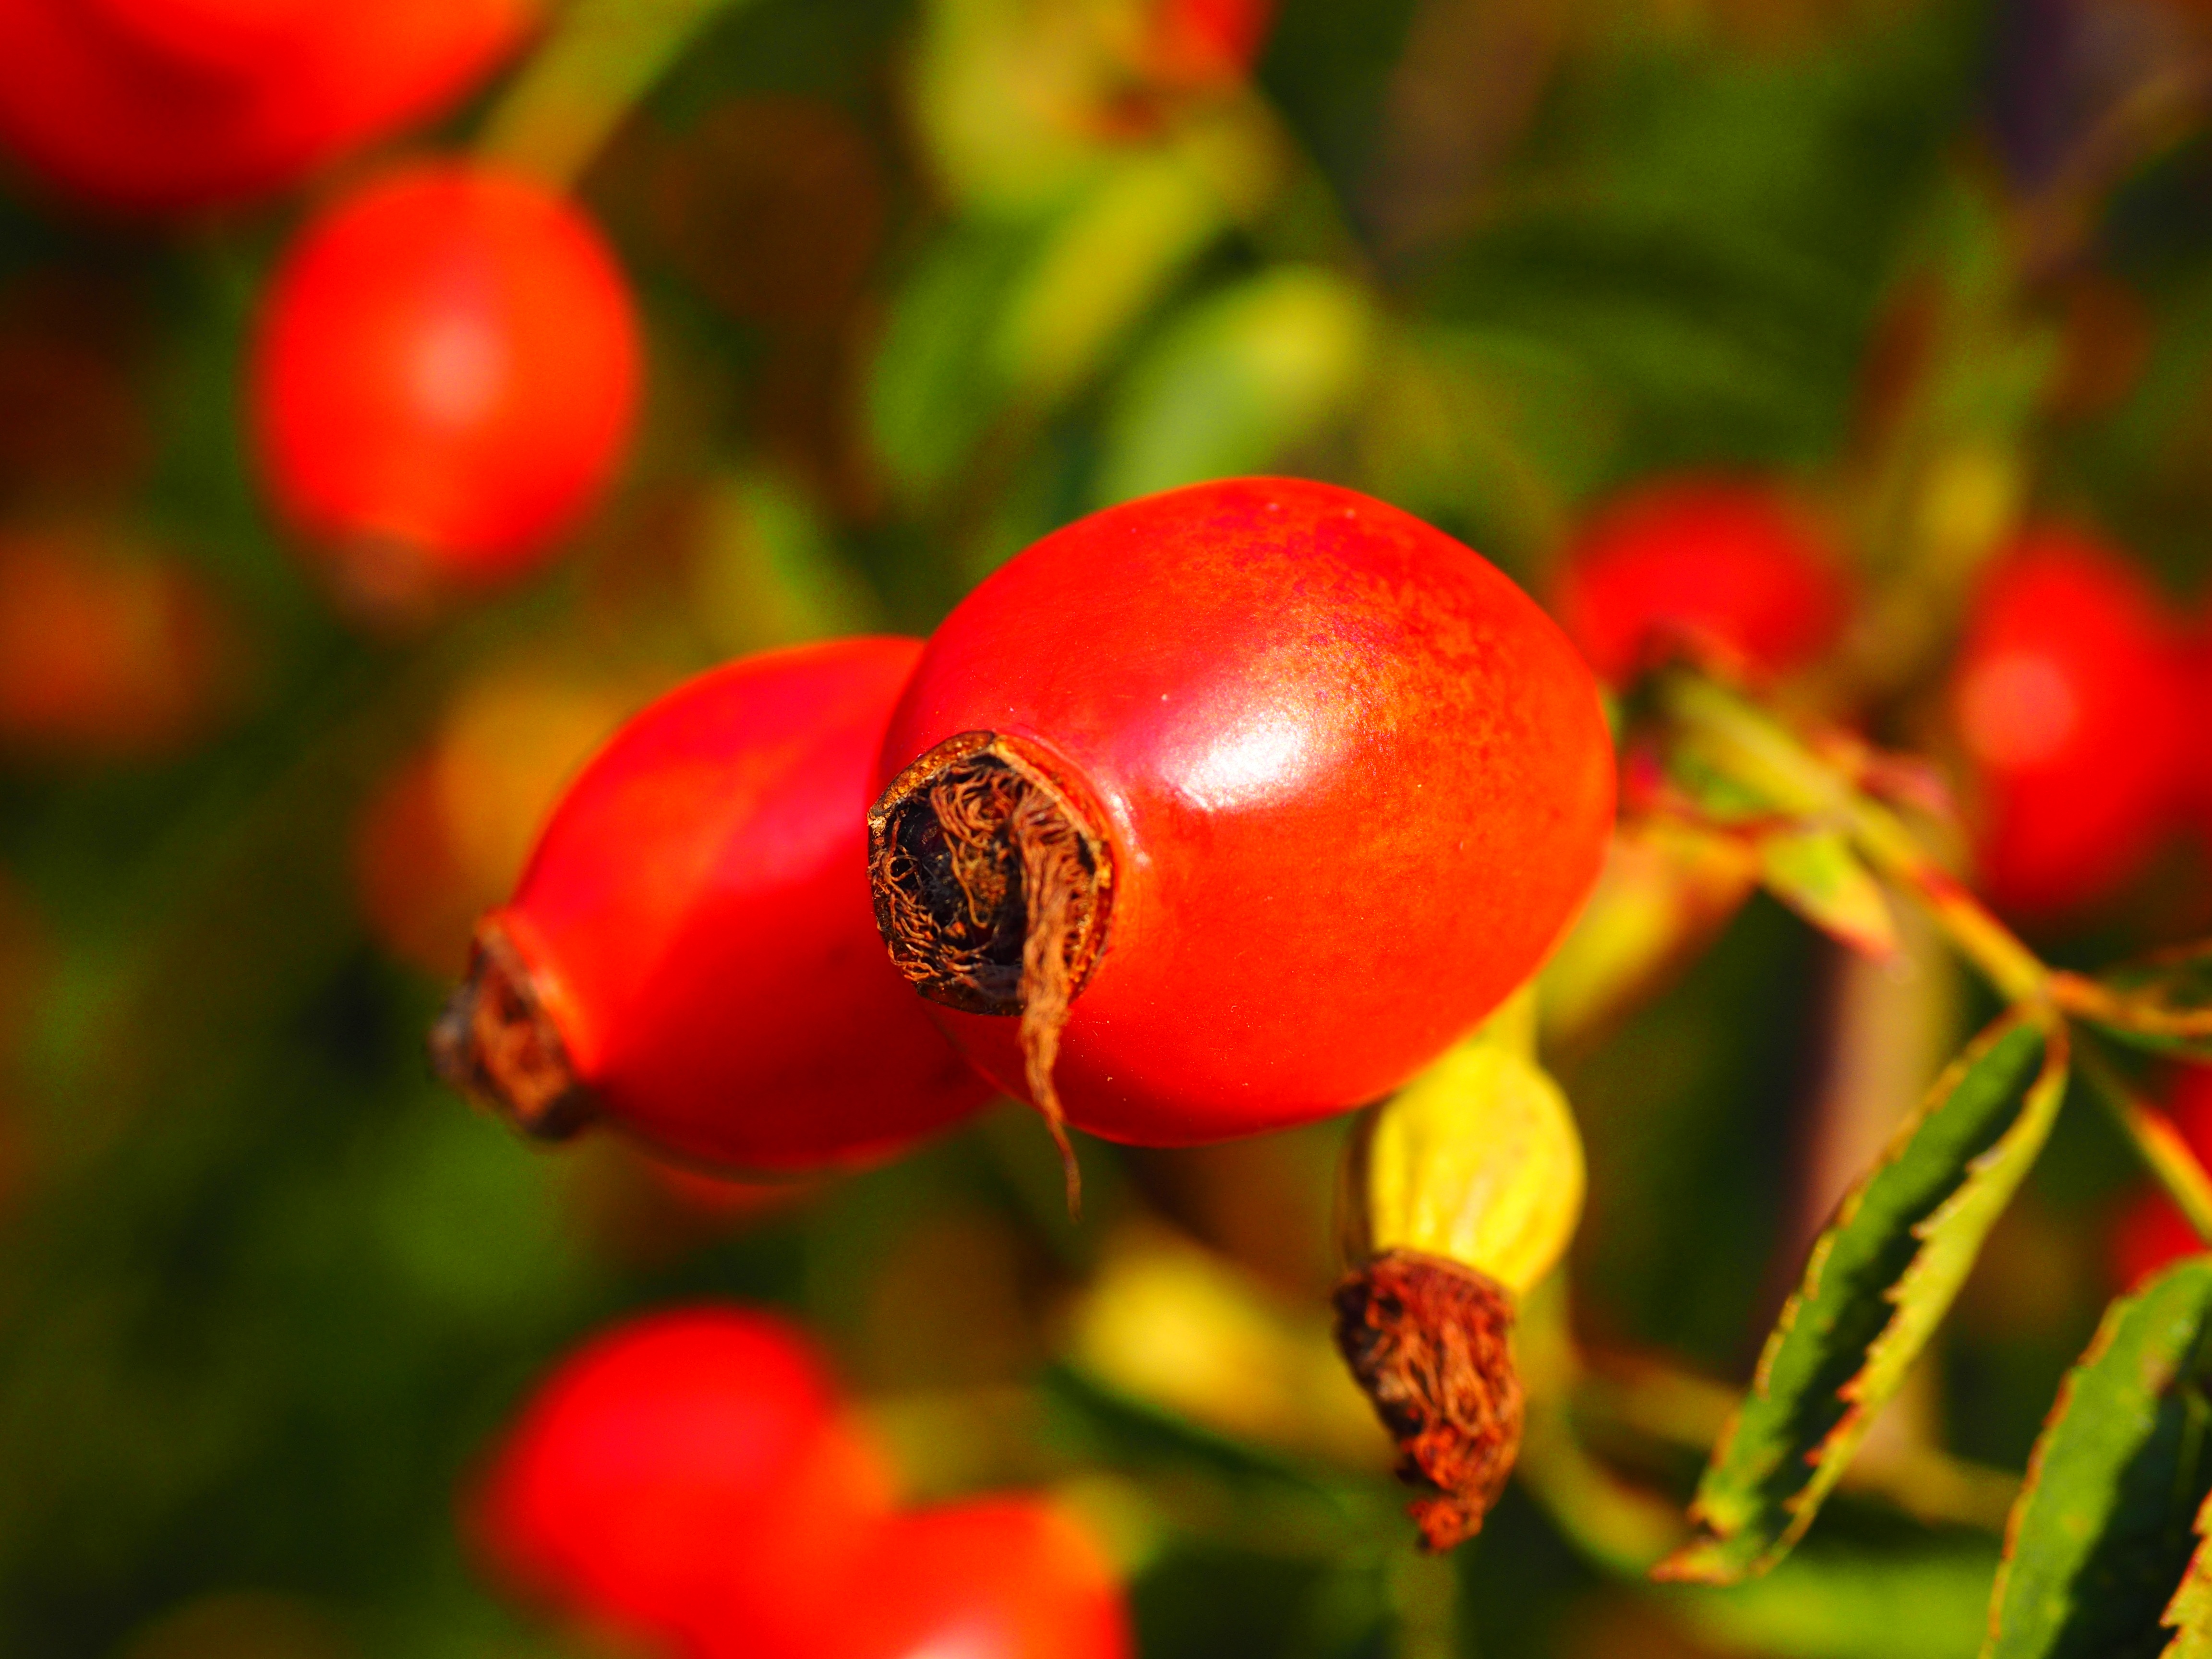
nature, branch, plant, photography, fruit, flower, bush, food, red, produce, autumn, flora, close up, hive, shrub, wild rose, rose hip, macro photography, dog rose, rosa canina, rose greenhouse, flowering plant, haw, rose apples, sammelfrucht, collective nut fruit, land plant, haegen, he p, hiffen, hiften, hetschhiven, hetscherl, hetschepetsche